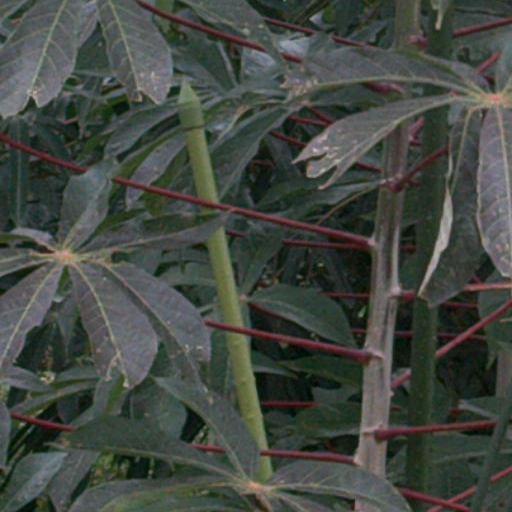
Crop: cassava